Institute of Space Propulsion

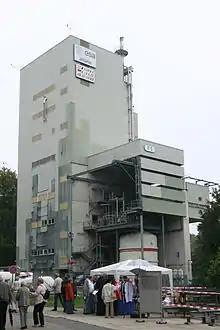
Test stand P5

The test stand P5 has been used for the development and the qualification of the Vulcain and Vulcain 2 engines. Today, it is mainly used to test engines in the frame of the ESA ARTA program.